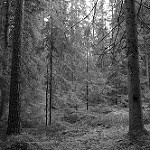
Label: B & W